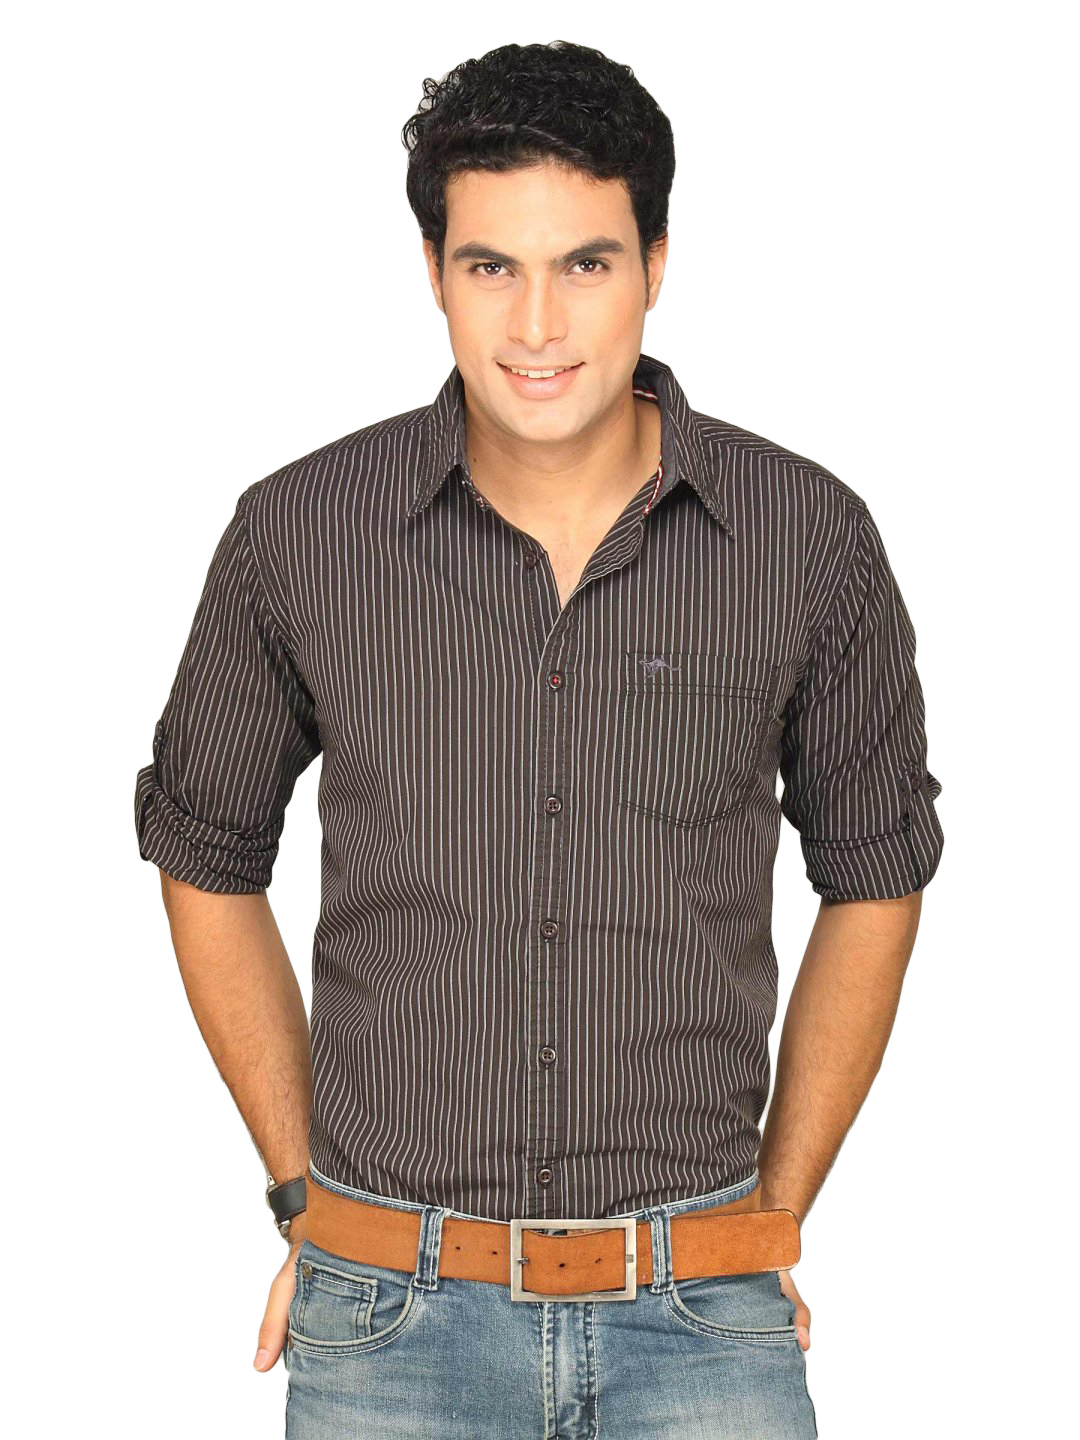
Highlander Men Black Striped Slim Fit Shirt
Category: Apparel / Topwear / Shirts
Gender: Men
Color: Black
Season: Summer 2011
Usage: Casual